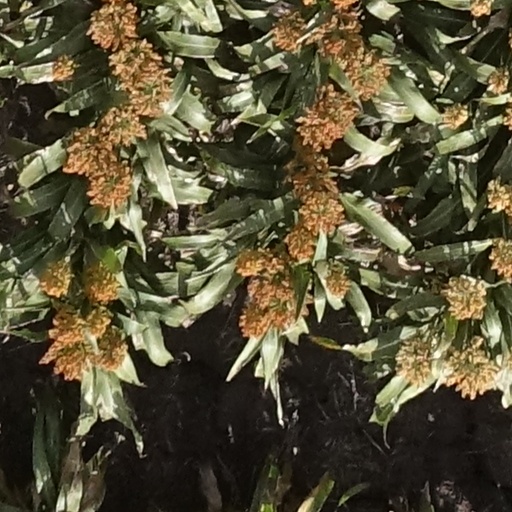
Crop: sorghum